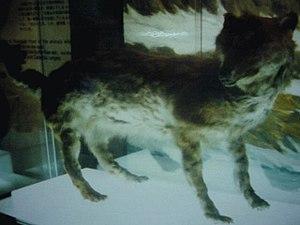
Le Loup d'Hokkaido est une sous-espèce éteinte de loup de l'espèce Canis lupus ayant vécu sur l'île d'Hokkaido au Japon.
L'espèce de canidés Canis lupus, communément appelée loup ou Loup gris est officiellement scindée en une quarantaine de sous-espèces, incluant deux espèces de chiens. La sous-espèce de référence est Canis lupus lupus.